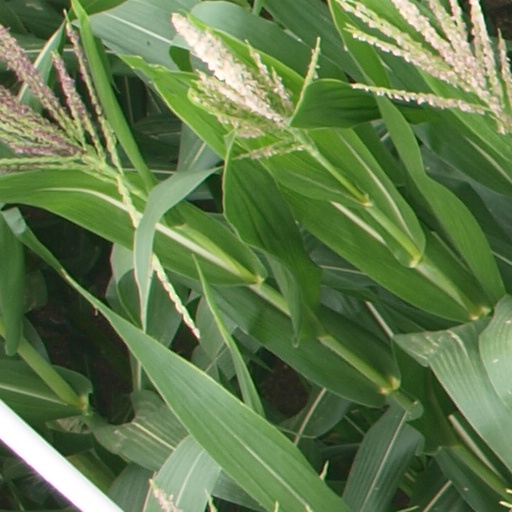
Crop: maize; corn